Moonrise Kingdom

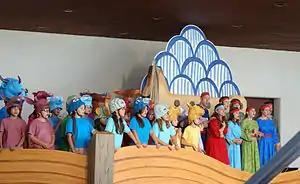
"Noye's Fludde" is referenced in the film.

Professor Peter C. Kunze wrote that the story depicts "preteen romance", exploring child sexuality in the vein of "The Blue Lagoon". Several critics interpreted the ear-piercing scene as symbolizing the characters losing their virginity. Author Carol Siegel judged the portrayal to be a positive take on "youthful sexual initiation", from a mainly male perspective, but like many other U.S. films she said it missed a female perspective. Academic Timothy Shary placed the story in the cinematic tradition of exploring "young romance" and the resulting strife, with "Titanic" (1997) and "Boys Don't Cry" (1999).